Dalveer Bhandari

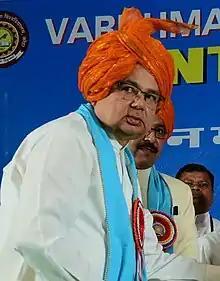
Bhandari (in front)

Dalveer Bhandari (born 1 October 1947) is an Indian jurist. He is currently one of the judges of the International Court of Justice. He is a former judge of the Supreme Court of India and former chief justice of the Bombay High Court. Bhandari was also a judge of the Delhi High Court.